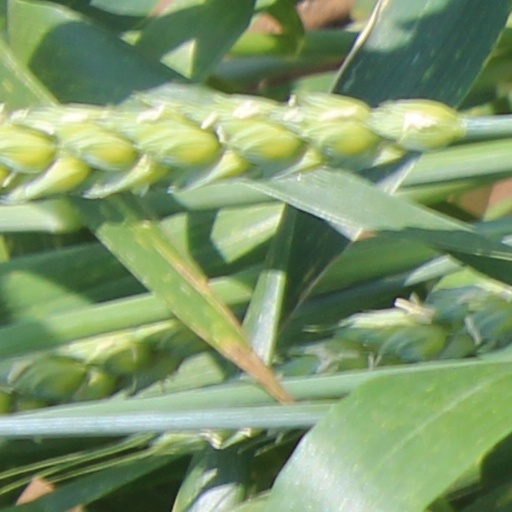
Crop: wheat